Stanisław Gabriel Worcell

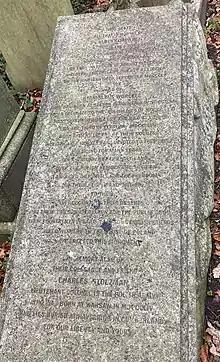
Grave of Stanislaw Gabriel Worcell in Highgate Cemetery

Stanisław Gabriel Worcell (26 March 1799 in Stepań/Volhynia – 3 February 1857 in London) was a socialist Polish revolutionary.